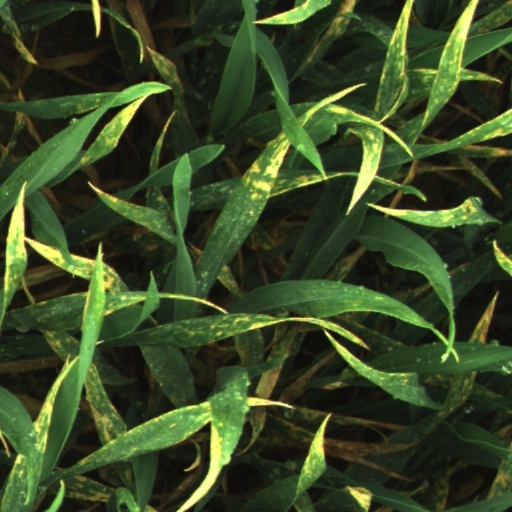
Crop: wheat